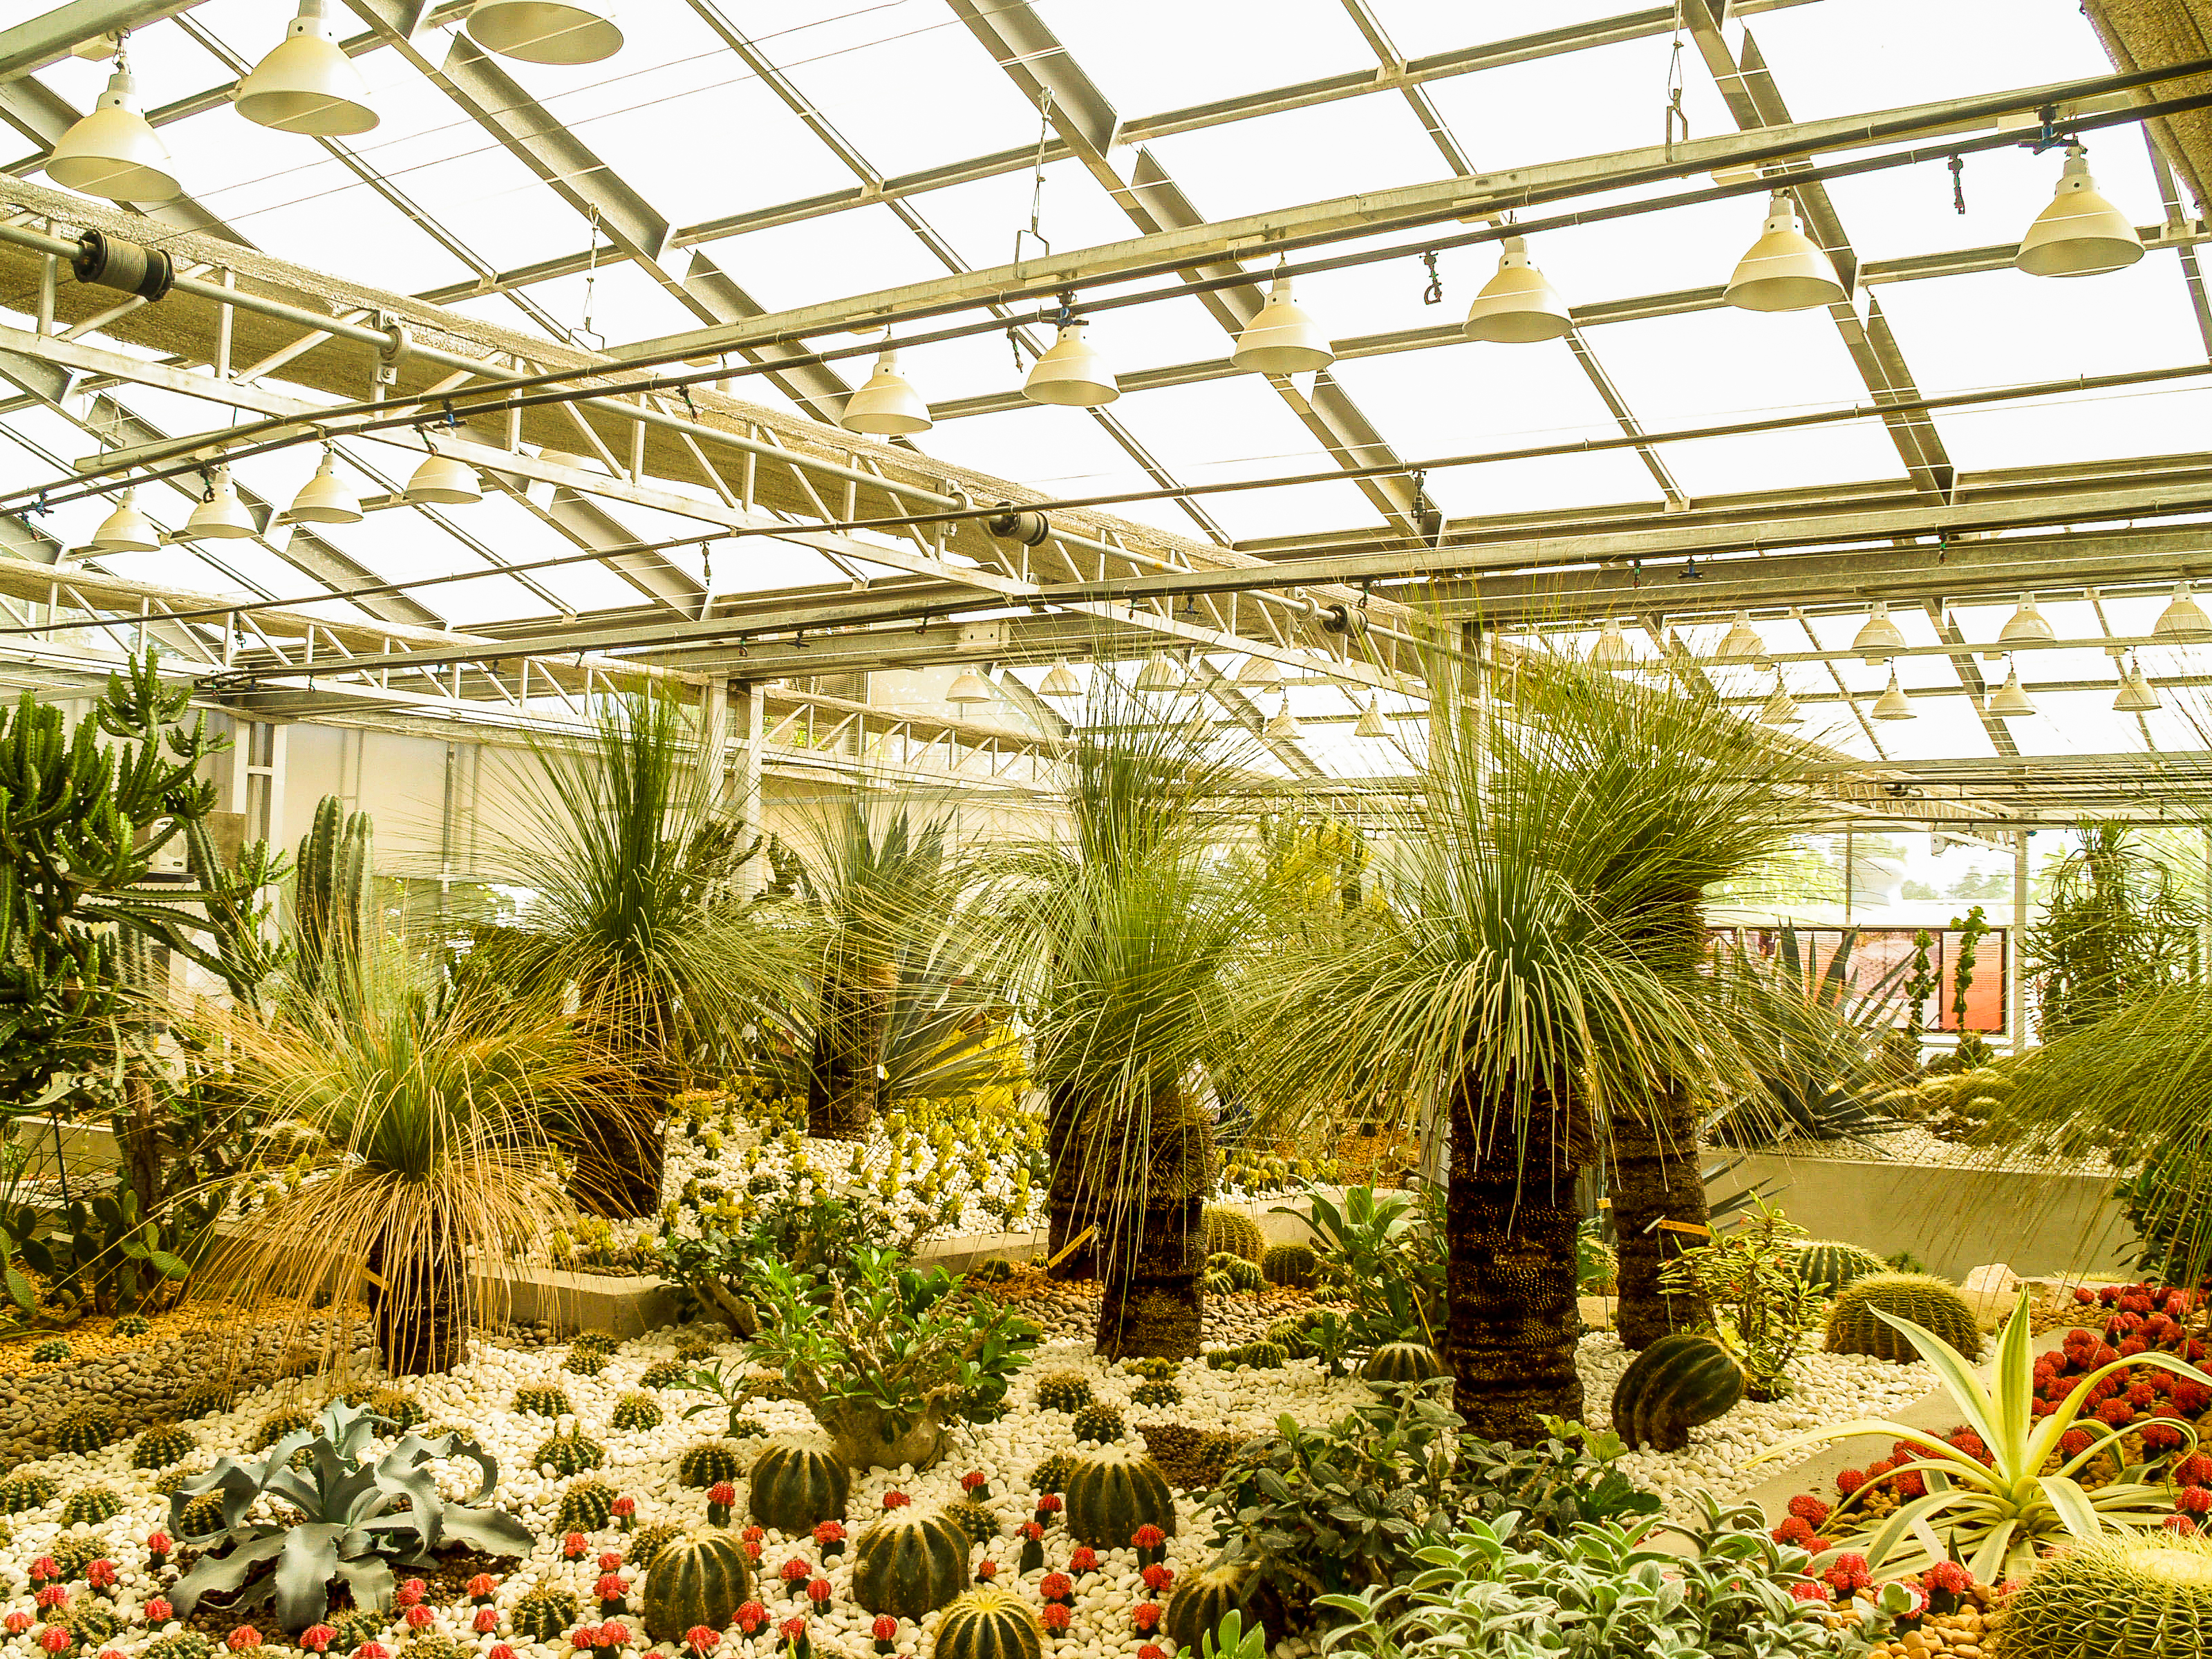
cactus, desert, plant, green, nature, garden, succulent, botany, botanical, dry, cacti, growth, sharp, landscape, grow, flower, summer, leaf, pattern, background, closeup, beautiful, thorn, spine, macro, natural, flora, spike, tropical, texture, greenhouse, botanical garden, outdoor structure, biome, tree, arecales, palm tree